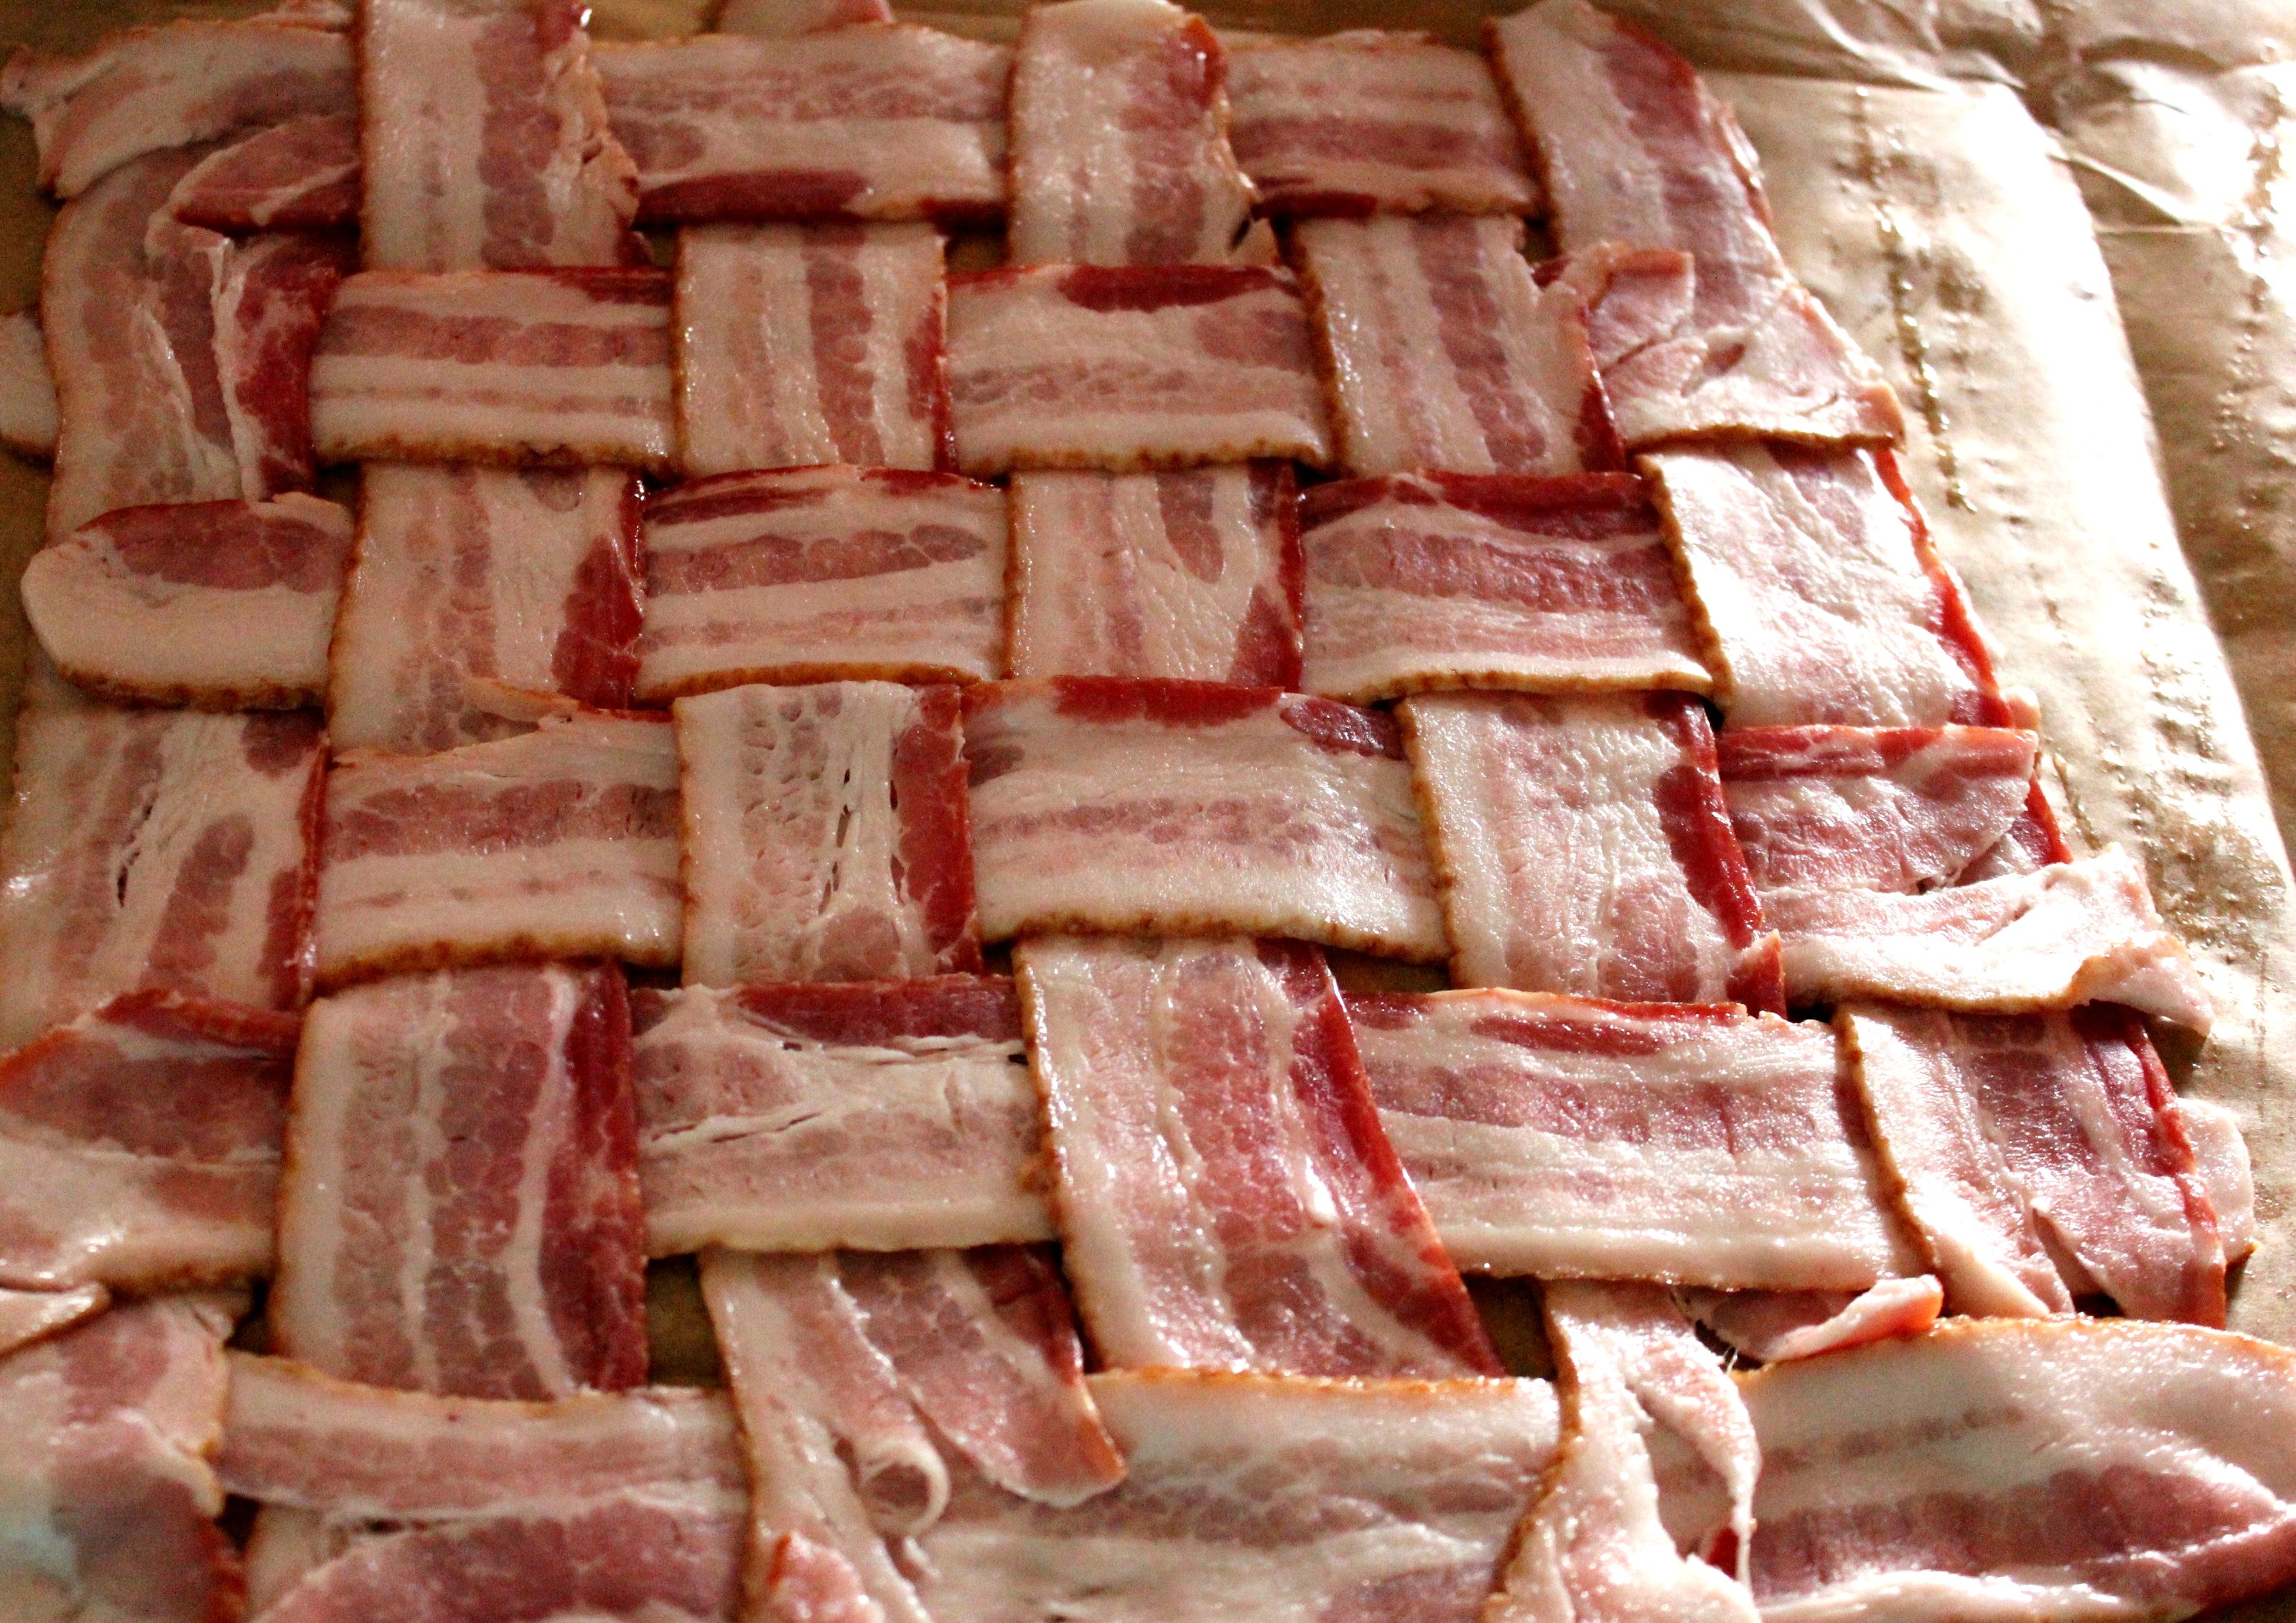
dish, food, meat, pork, cuisine, bacon, red meat, animal source foods, samgyeopsal, animal fat, back bacon, bacon strip, bacon cross hatch